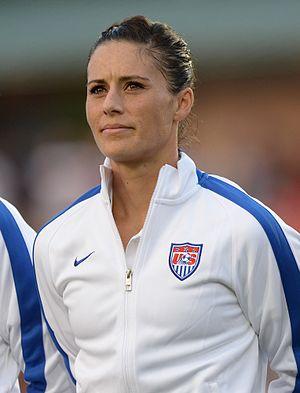
Alexandra Blaire Krieger, plus connue comme Ali Krieger, née le 28 juillet 1984 à Alexandria, est une joueuse américaine de football évoluant au poste de milieu de terrain défensif ou de défenseuse. Elle joue actuellement pour l'équipe d'Orlando Pride dans la National Women's Soccer League. Elle est membre de l'Équipe des États-Unis de football féminin.